Redback Boots

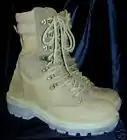
The Australian Terra Combat Boot.

Redback Boots is an Australian footwear manufacturing company, owned by the Cloros family. It specializes in lightweight work boots, and has been a supplier of the Australian Army, with its "Terra" boot at times being standard issue.